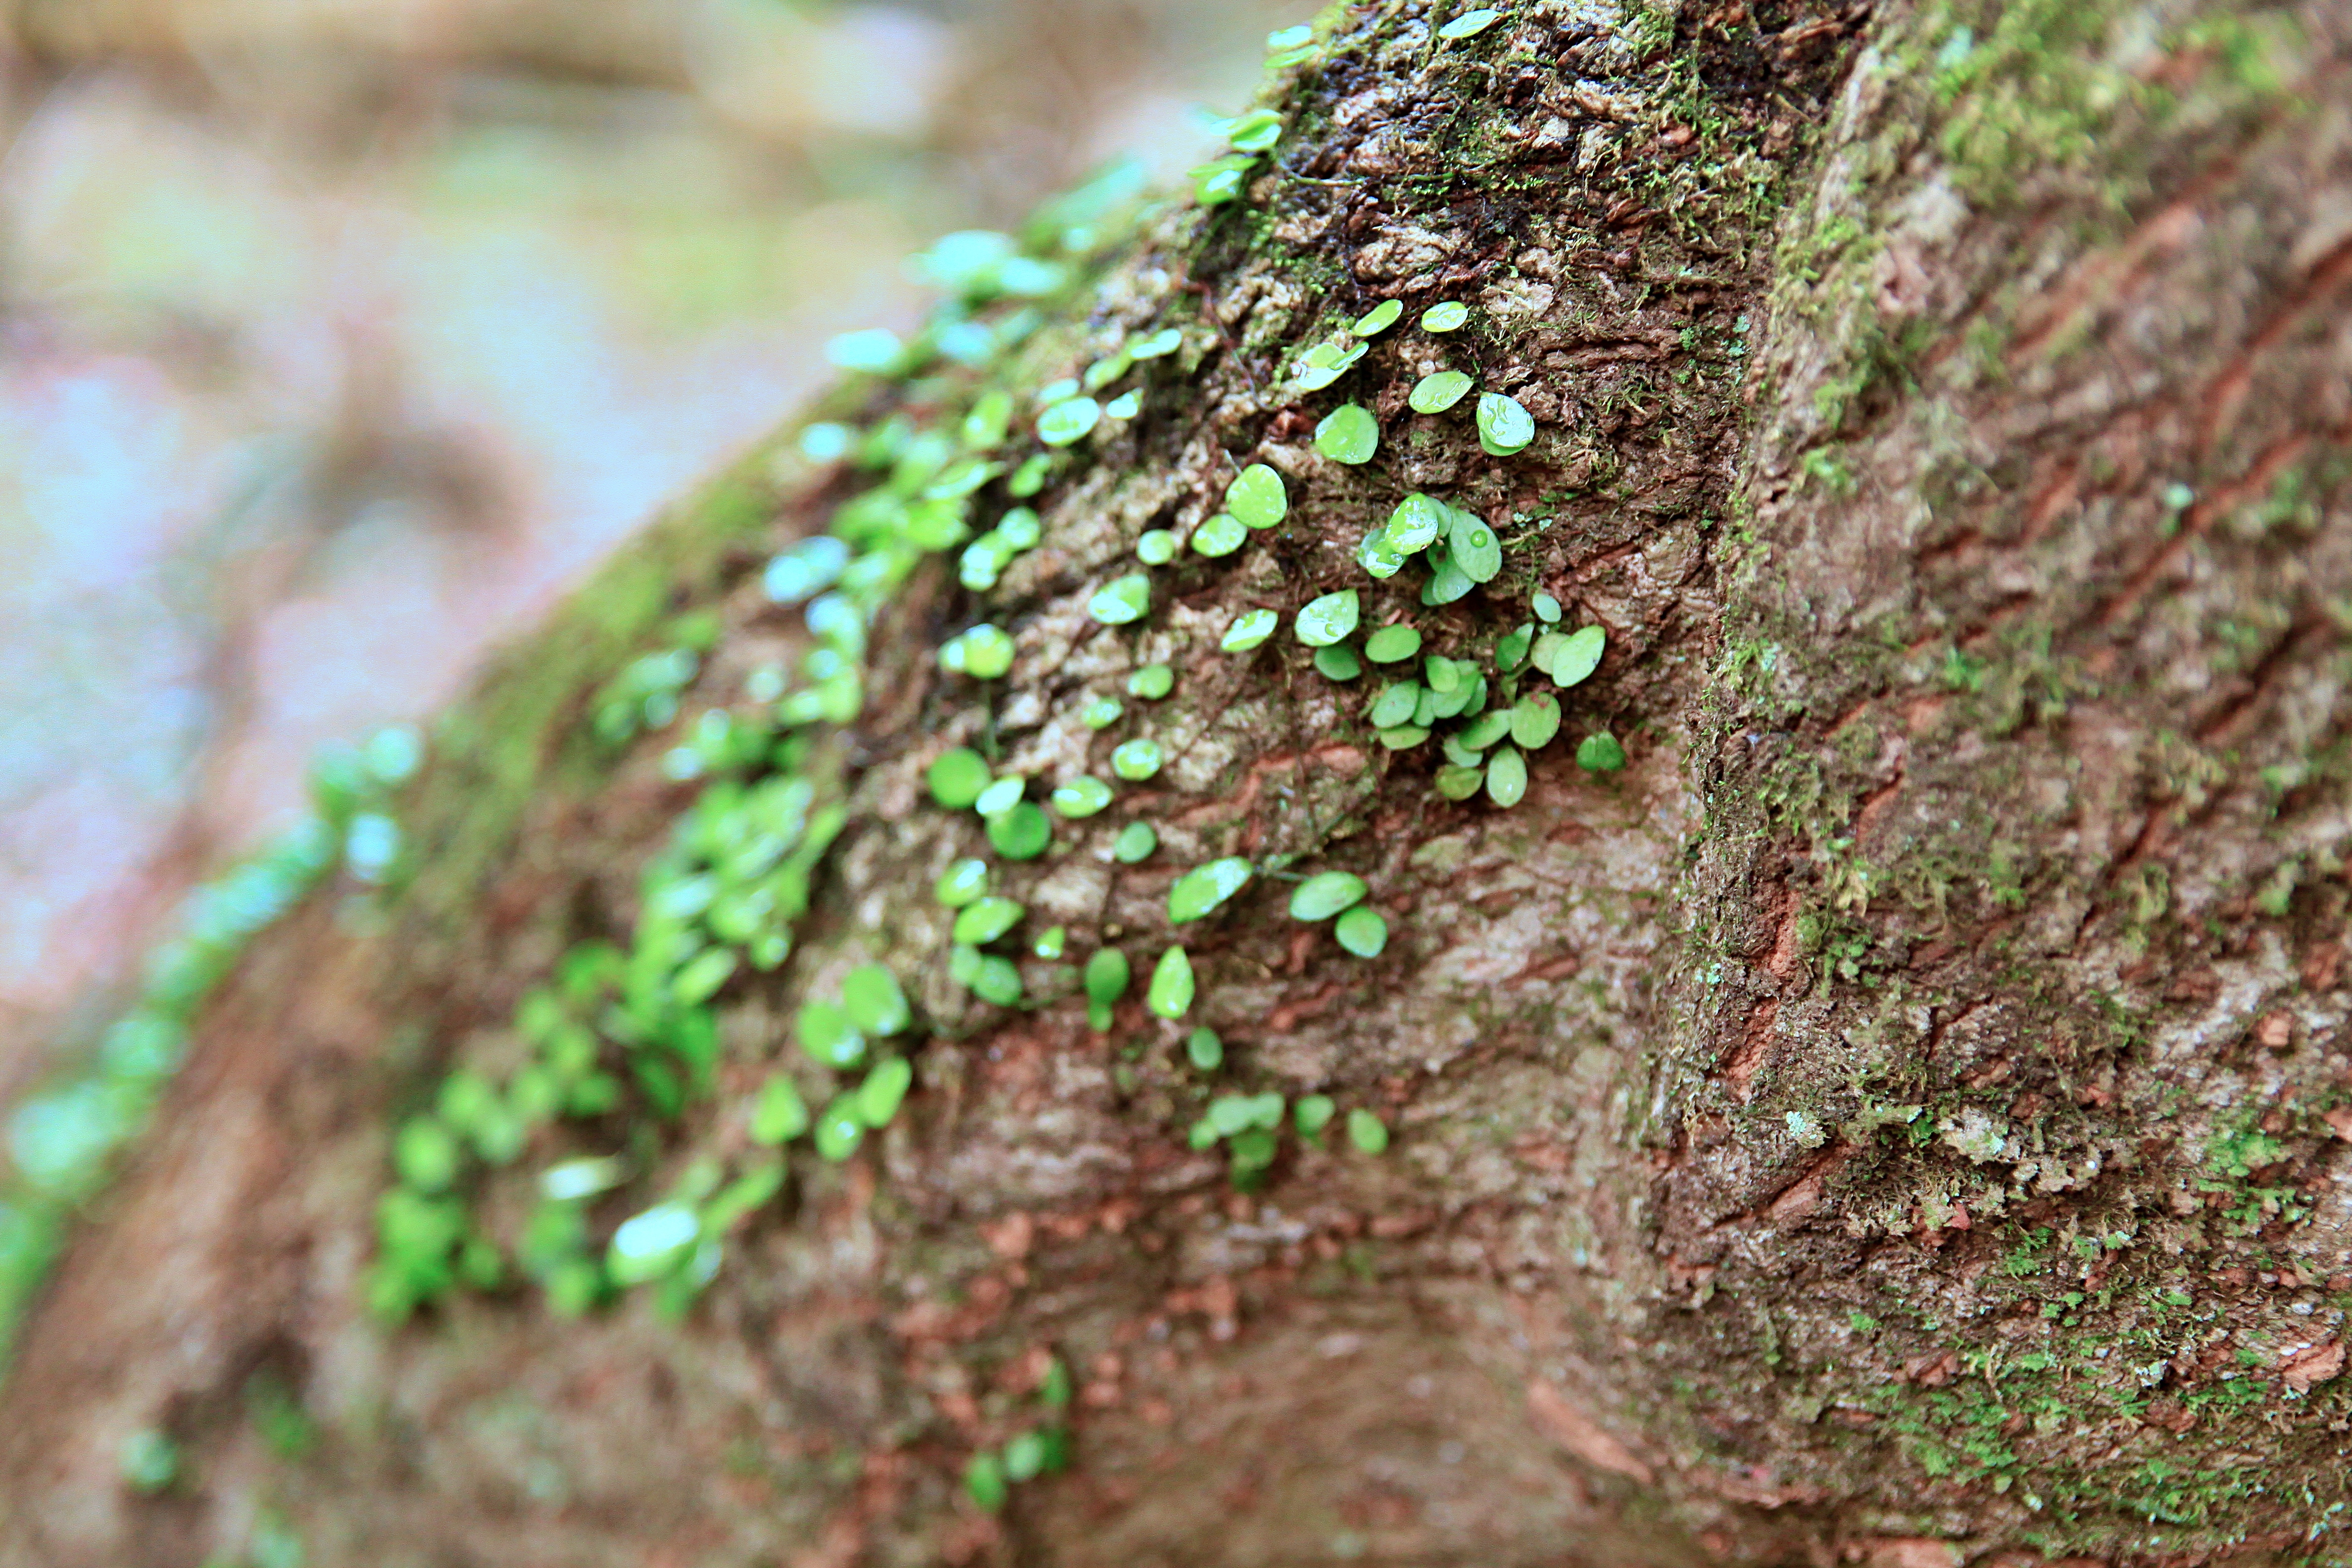
nature, green, jeju, tree, plant, trunk, leaf, branch, organism, moss, terrestrial plant, adaptation, forest, non vascular land plant